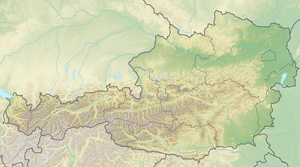
Dreiherrnspitze
Dreiherrnspitze
Dreiherrnspitze ligger i Østrig
Dreiherrnspitze, er et 3499 meter højt bjerg i trekanten mellem de østrigske delstater Salzburg, Tyrol, og den italienske region Sydtyrol. Det er en del af Venedigergruppen i bjergkæden Hohe Tauern i Centralalperne og Alpernes hovedkam.